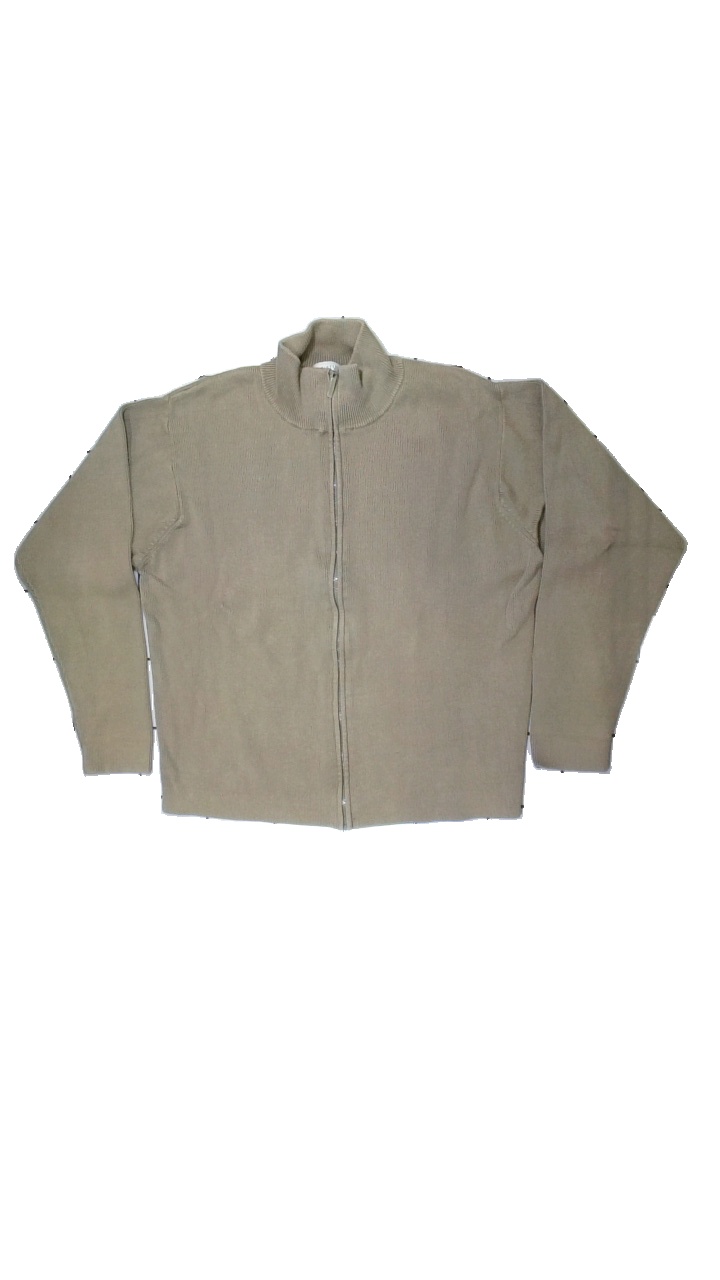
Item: Sweater (Men)
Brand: Batistini (dressman)
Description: Brown swater with zipper from Batistini, size L. Poor condition.
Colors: Brown
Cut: Regular
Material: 100% cott
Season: All
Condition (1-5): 2
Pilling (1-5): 5
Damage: zipper is worn and bubbly
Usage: Recycle
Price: <50